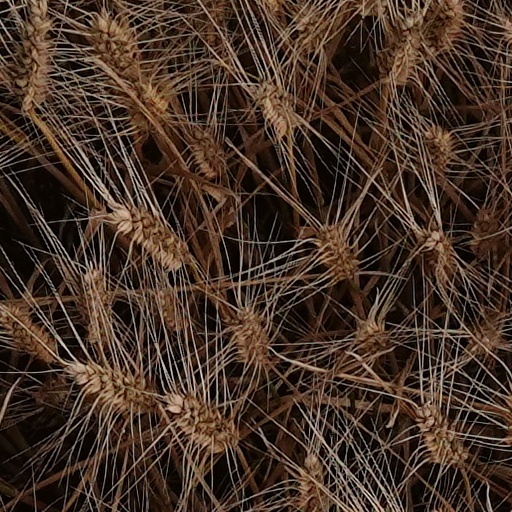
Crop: wheat